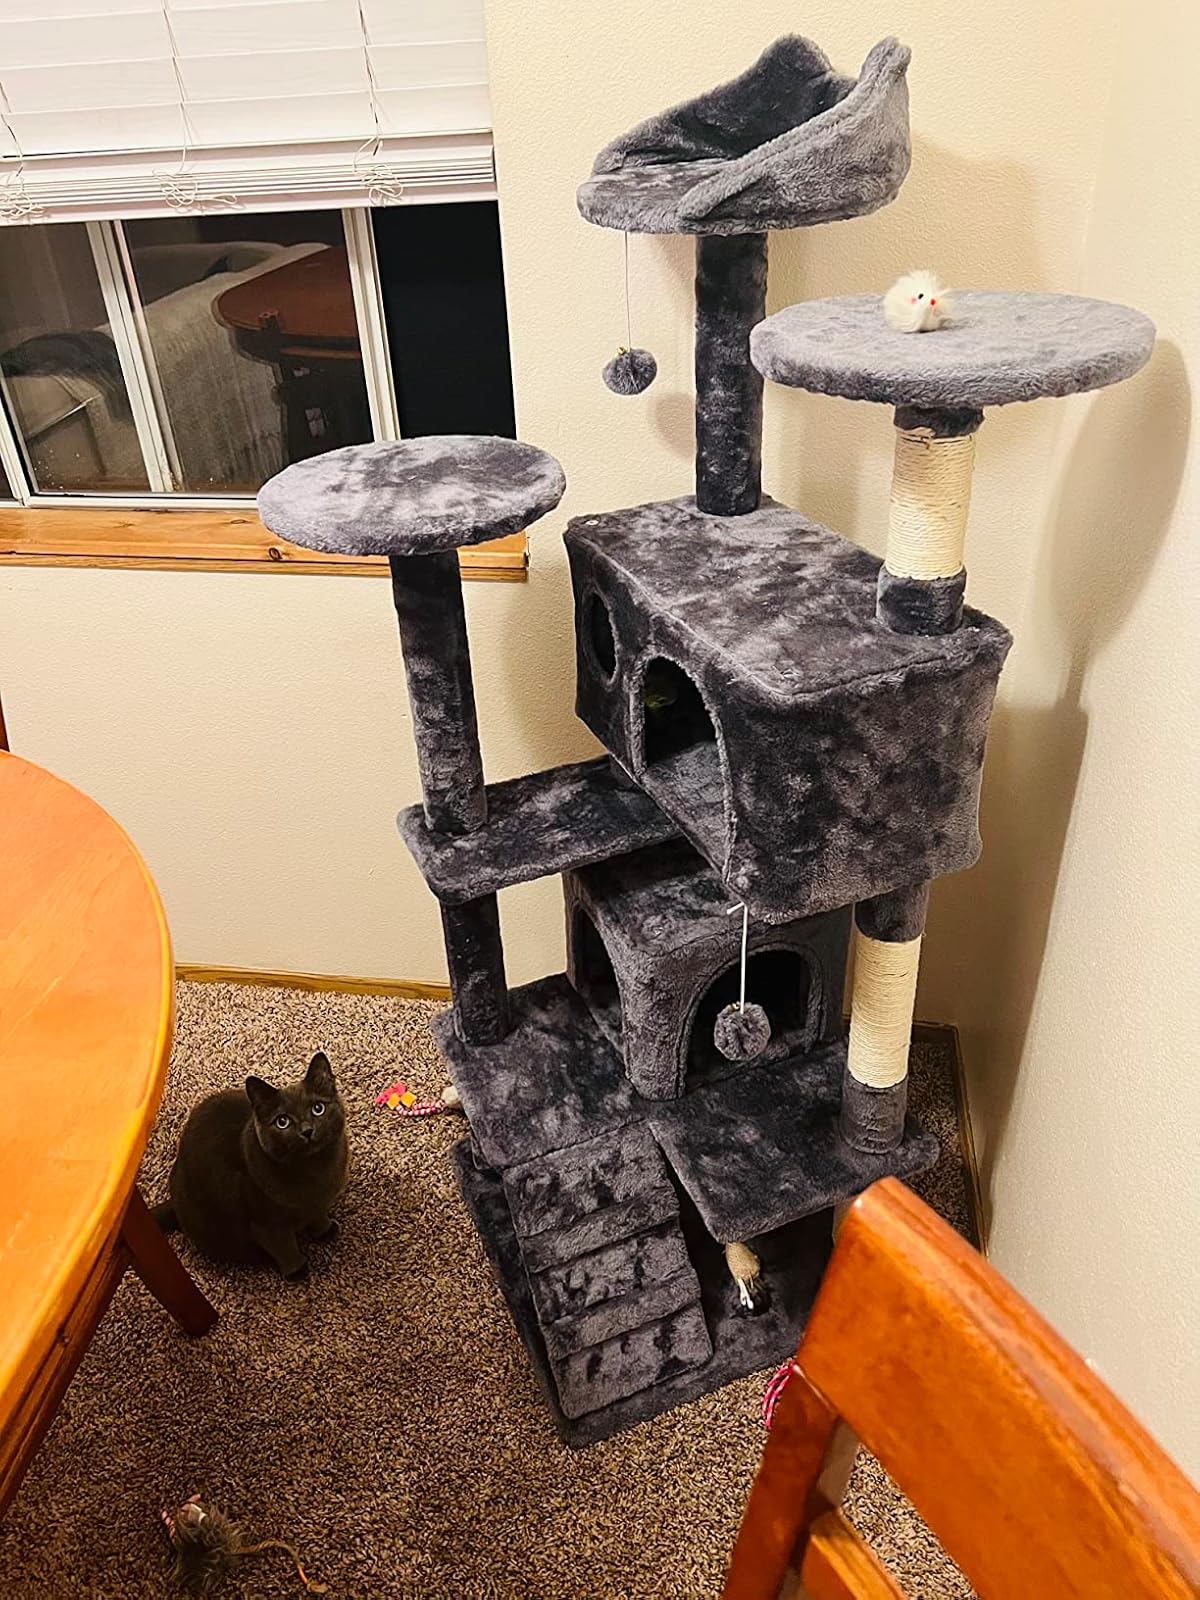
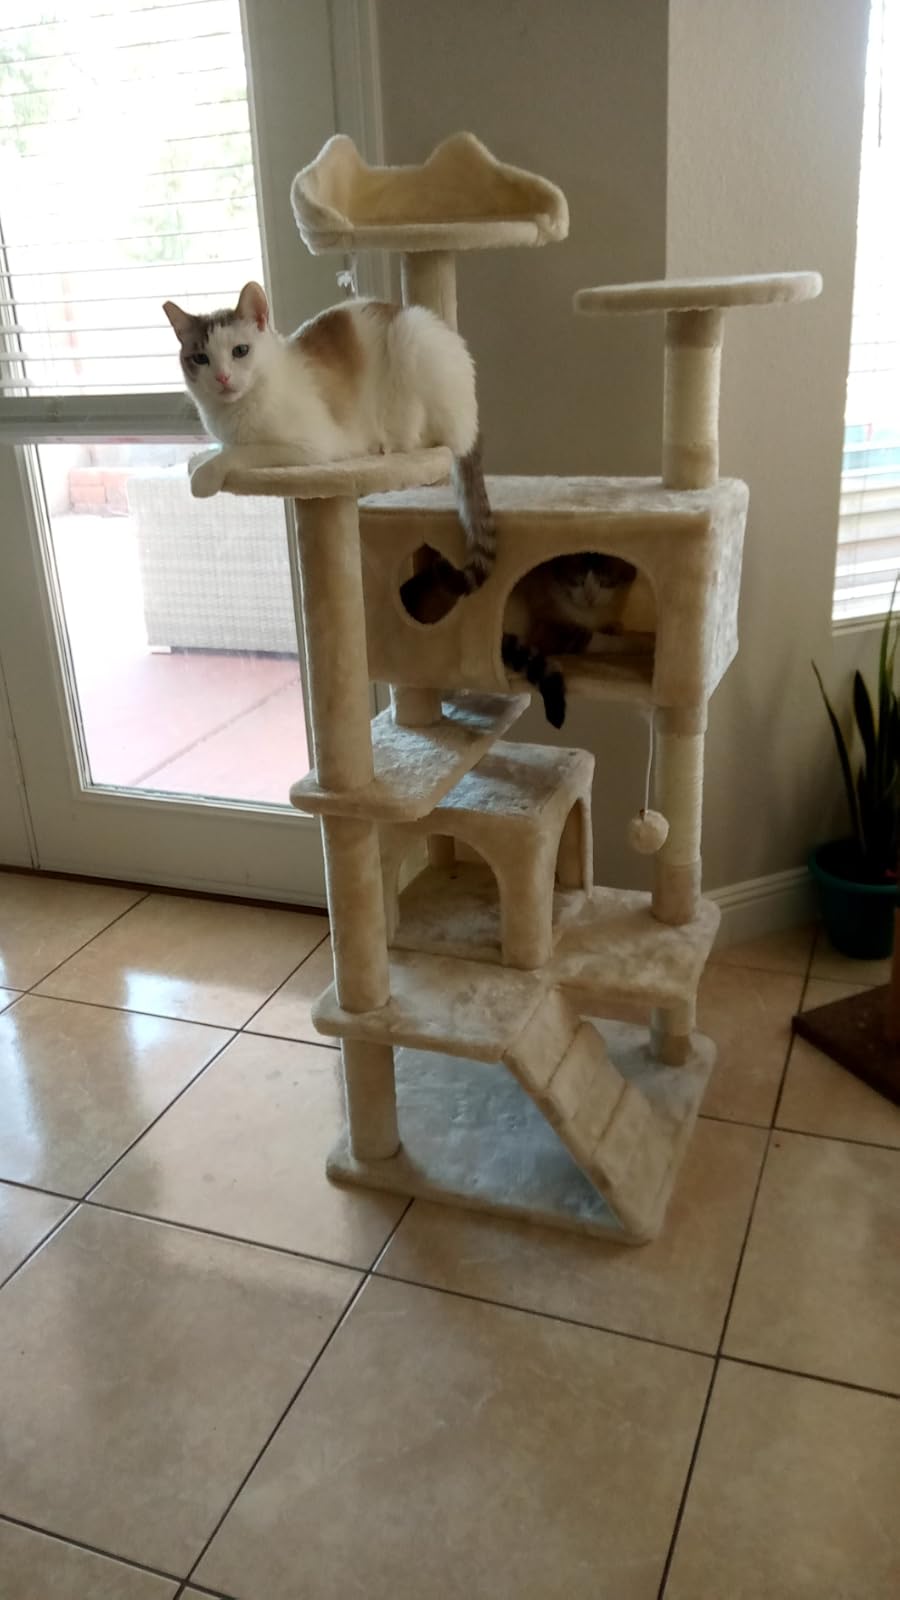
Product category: items_cat tree
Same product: no